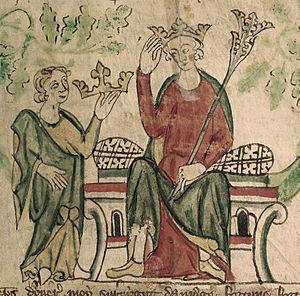
Cet article donne la liste des héritiers successifs du trône d'Angleterre depuis la conquête de Guillaume le Conquérant lors de la crise de succession d'Angleterre en 1066 jusqu'à l'Acte d'Union de 1707. Contrairement à d'autres monarchies, les règles de succession n'ont pas inclus la loi salique, mais les droits des femmes n'ont cependant pas toujours été respectés. Les héritiers mâles ont porté les titres de prince de Galles et de duc de Cornouailles, créés respectivement en 1301 et 1337 sur décision des rois Édouard Iᵉʳ et Édouard III en faveur du premier descendant mâle du monarque, qui sont aujourd'hui portés par les héritiers du trône britannique.
Édouard II, né le 25 avril 1284 au château de Caernarfon et mort le 21 septembre 1327 au château de Berkeley, aussi appelé Édouard de Carnarvon avant son avènement au trône, est roi d'Angleterre et seigneur d'Irlande du 7 juillet 1307 jusqu'à sa déposition le 25 janvier 1327. Quatrième fils du roi Édouard Iᵉʳ, Édouard devient l'héritier apparent du trône après la mort de son frère aîné Alphonse, qui survient peu après sa naissance. À partir de 1300, il accompagne son père dans ses campagnes d'Écosse, et en 1306, il est adoubé au cours d'une grande cérémonie tenue à l'abbaye de Westminster. Édouard II accède au trône en 1307, à la mort de son père. L'année suivante, il épouse Isabelle de France, la fille du puissant roi de France Philippe IV le Bel, afin de résorber les tensions fréquentes entre les couronnes d'Angleterre et de France concernant le duché d'Aquitaine.
La guerre des Despenser est une révolte baronniale contre Édouard II d'Angleterre conduite en 1321 et 1322 par les seigneurs anglais Thomas de Lancastre, Roger Mortimer et Humphrey de Bohun. La rébellion est provoquée par les faveurs démesurées dont bénéficie Hugues le Despenser le Jeune, le favori d'Édouard.